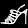
Label: Sandal